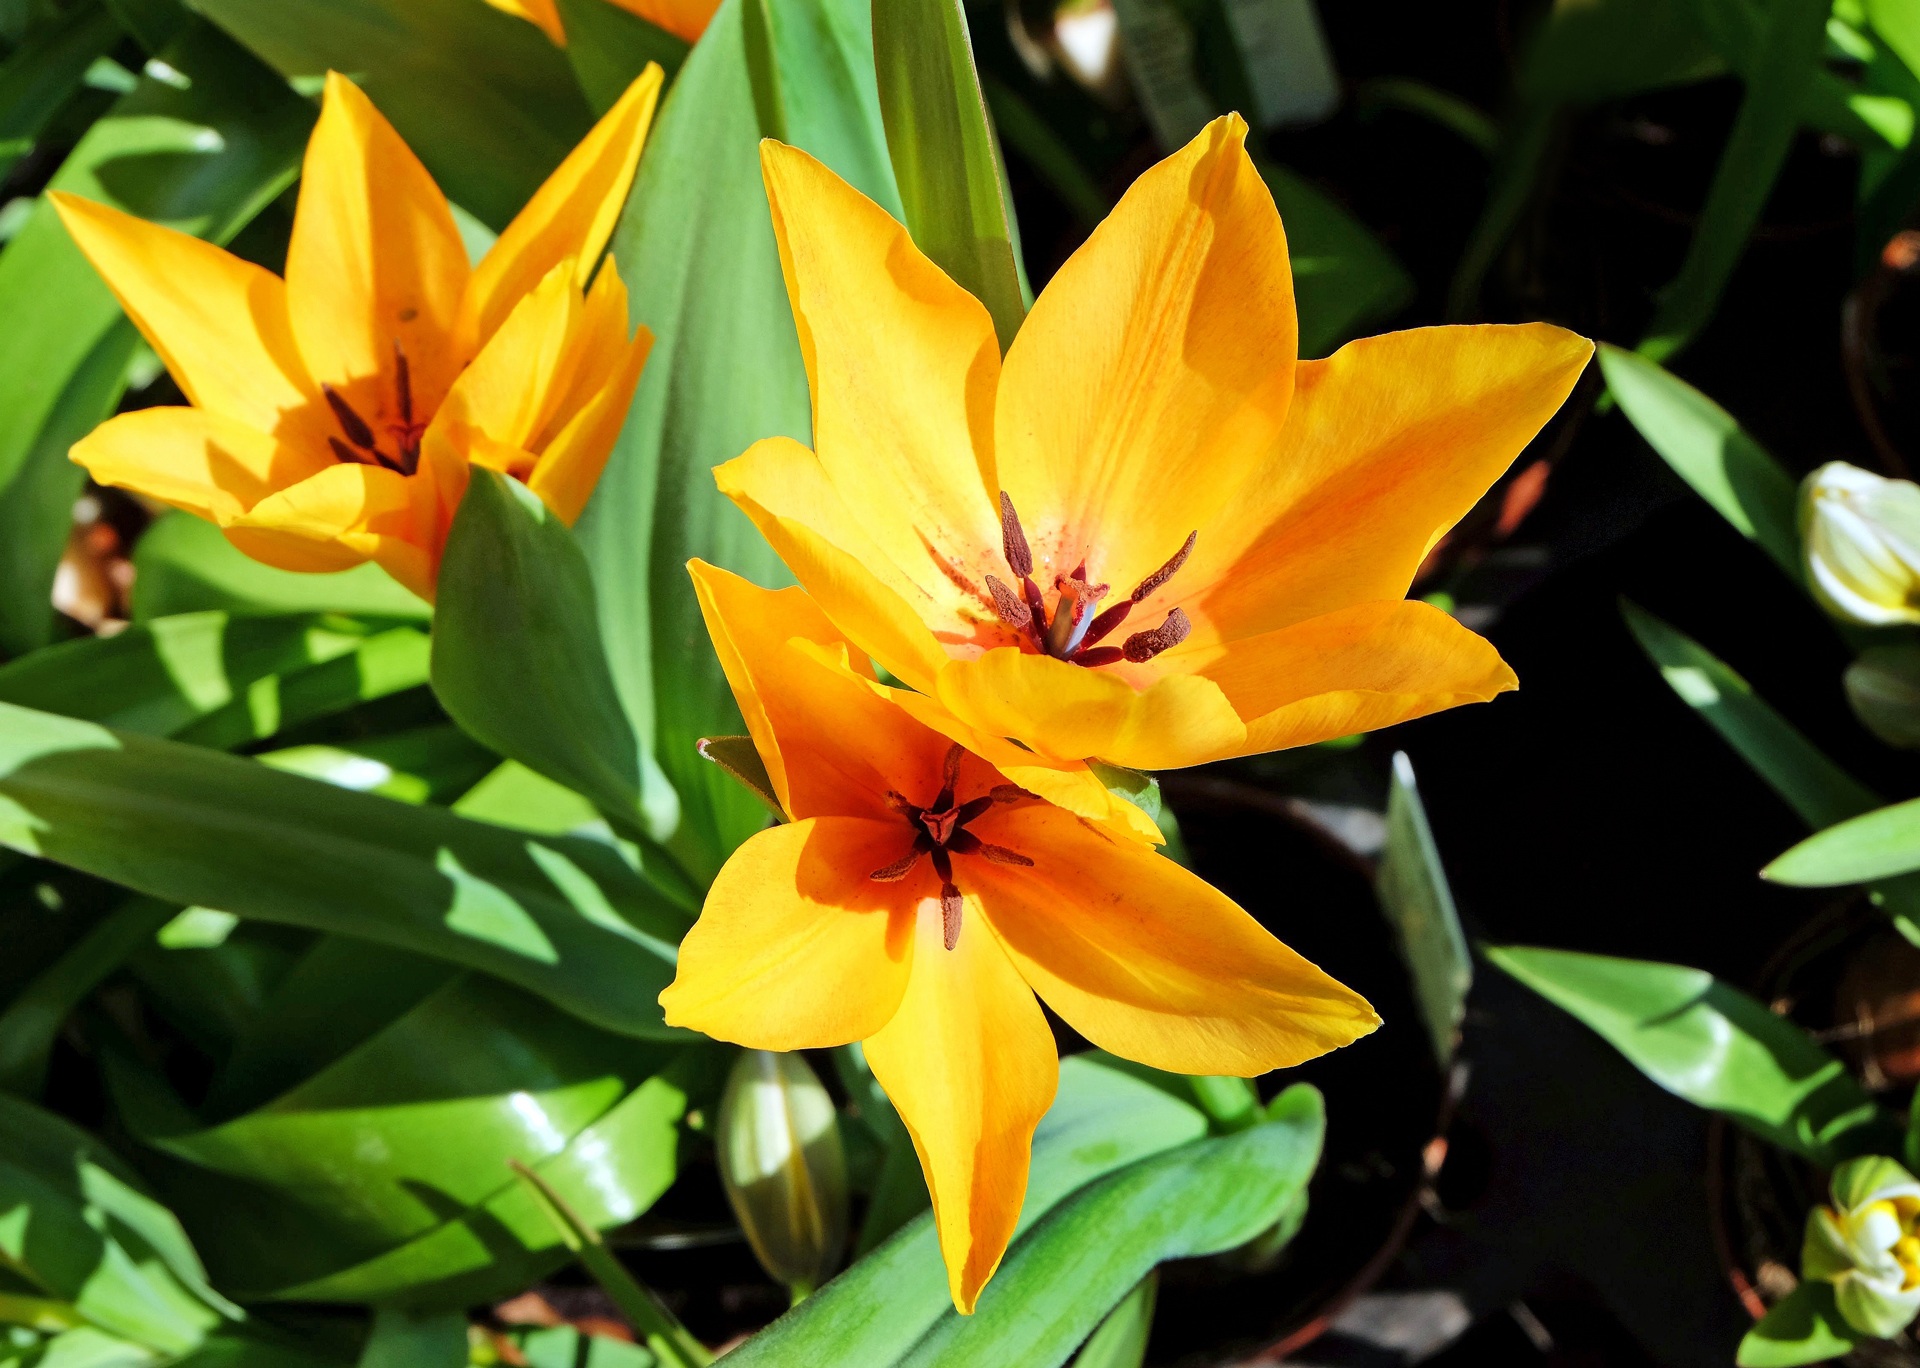
plant, flower, petal, tulip, orange, spring, botany, yellow, flora, flowers, tulips, lily, early bloomer, macro photography, flowering plant, lily family, land plant